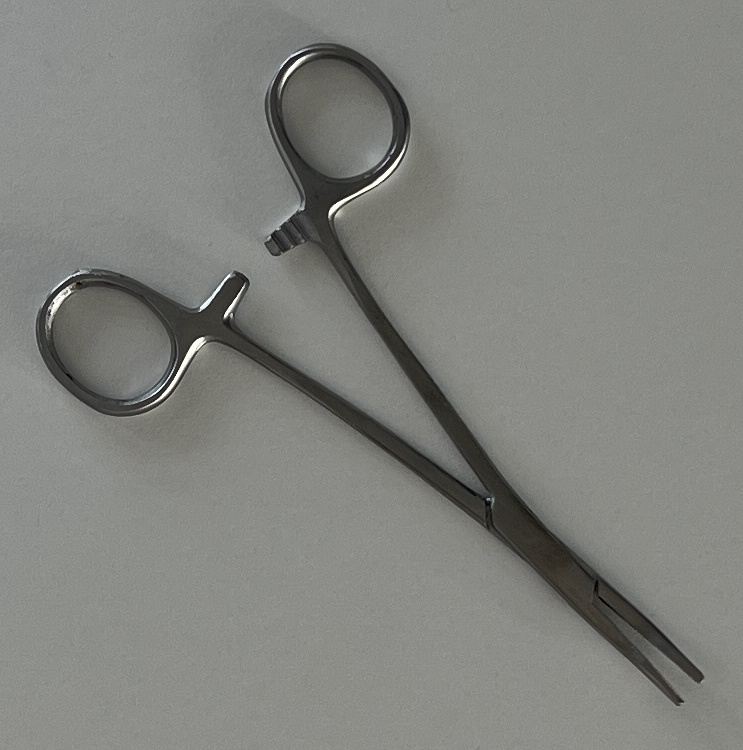
Hinged instrument state: open